Bandy in the United States

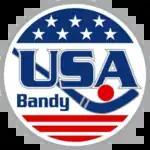
The logo of USA Bandy

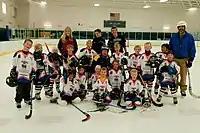
August 2013 summer youth bandy camp in Minnesota.

The American Bandy Association (ABA), also called USA Bandy, is the governing body of bandy in the United States. The association was established and became a member of the Federation of International Bandy in 1981, and was recognized as a non-profit corporation in 1983. It is headquartered in Savage, Minnesota. The president of ABA is Chris Middlebrook, who is also a lawyer by profession.